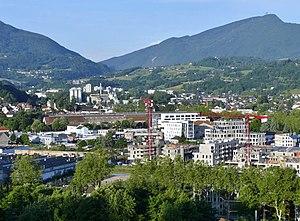
Vue du quartier et de la zone industrielle du Grand Verger, en 2019 soit après les démolitions des anciennes emprises industrielles et pendant la construction du nouvel éco-quartier, à Chambéry, en Savoie.
Le canton de Chambéry-Sud-Ouest est une ancienne division administrative française, située dans le département de la Savoie et la région Rhône-Alpes.